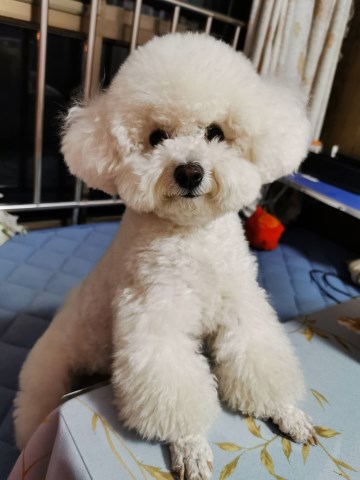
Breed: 3083-n000117-Bichon_Frise